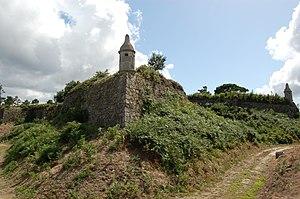
Fort (Forte de São Francisco de Lovelhe), à Lovelhe (municipalité Vila Nova de Cerveira) au Portugal.